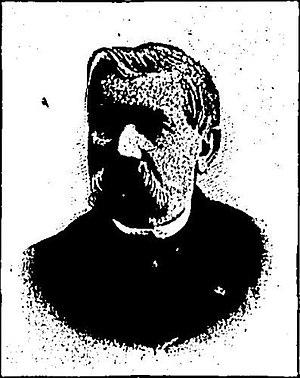
Portrait de Jean Pierre Mégnin, vétérinaire militaire, membre de l'Académie de médecine